Salomon Adler

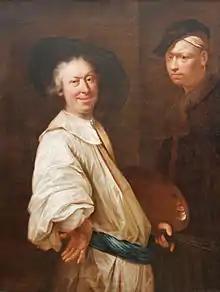
Salomon Adler: Self portrait

Salomon Adler (before 3 March 1630 – 1709 in Milan) was a German painter of the Baroque period, active in Milan and Bergamo as a portrait painter. He was the mentor of Fra' Galgario. Born in Danzig (Gdańsk), died in Milan.